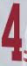
Number: 4